Alan Blumlein

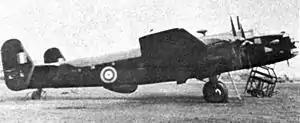
Halifax II "V9977", which crashed on 7 June 1942, pictured at RAF Defford in Worcestershire. Note the H2S radome under the belly, centre left.

Blumlein was killed in the crash of an H2S-equipped Handley Page Halifax test aircraft while making a test flight for the Telecommunications Research Establishment (TRE) on 7 June 1942. During the flight from RAF Defford, whilst at an altitude of 500 ft (150 meters) the Halifax developed an engine fire which rapidly grew out of control. The aircraft was seen to lose altitude, then rolled inverted and struck the ground. The crash occurred near the village of Welsh Bicknor in Herefordshire. Two of Blumlein's colleagues, Cecil Oswald Browne and Frank Blythen, also died in the crash.